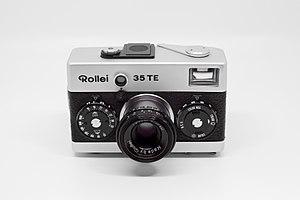
35mm camera Rollei 35TE rangefinder.